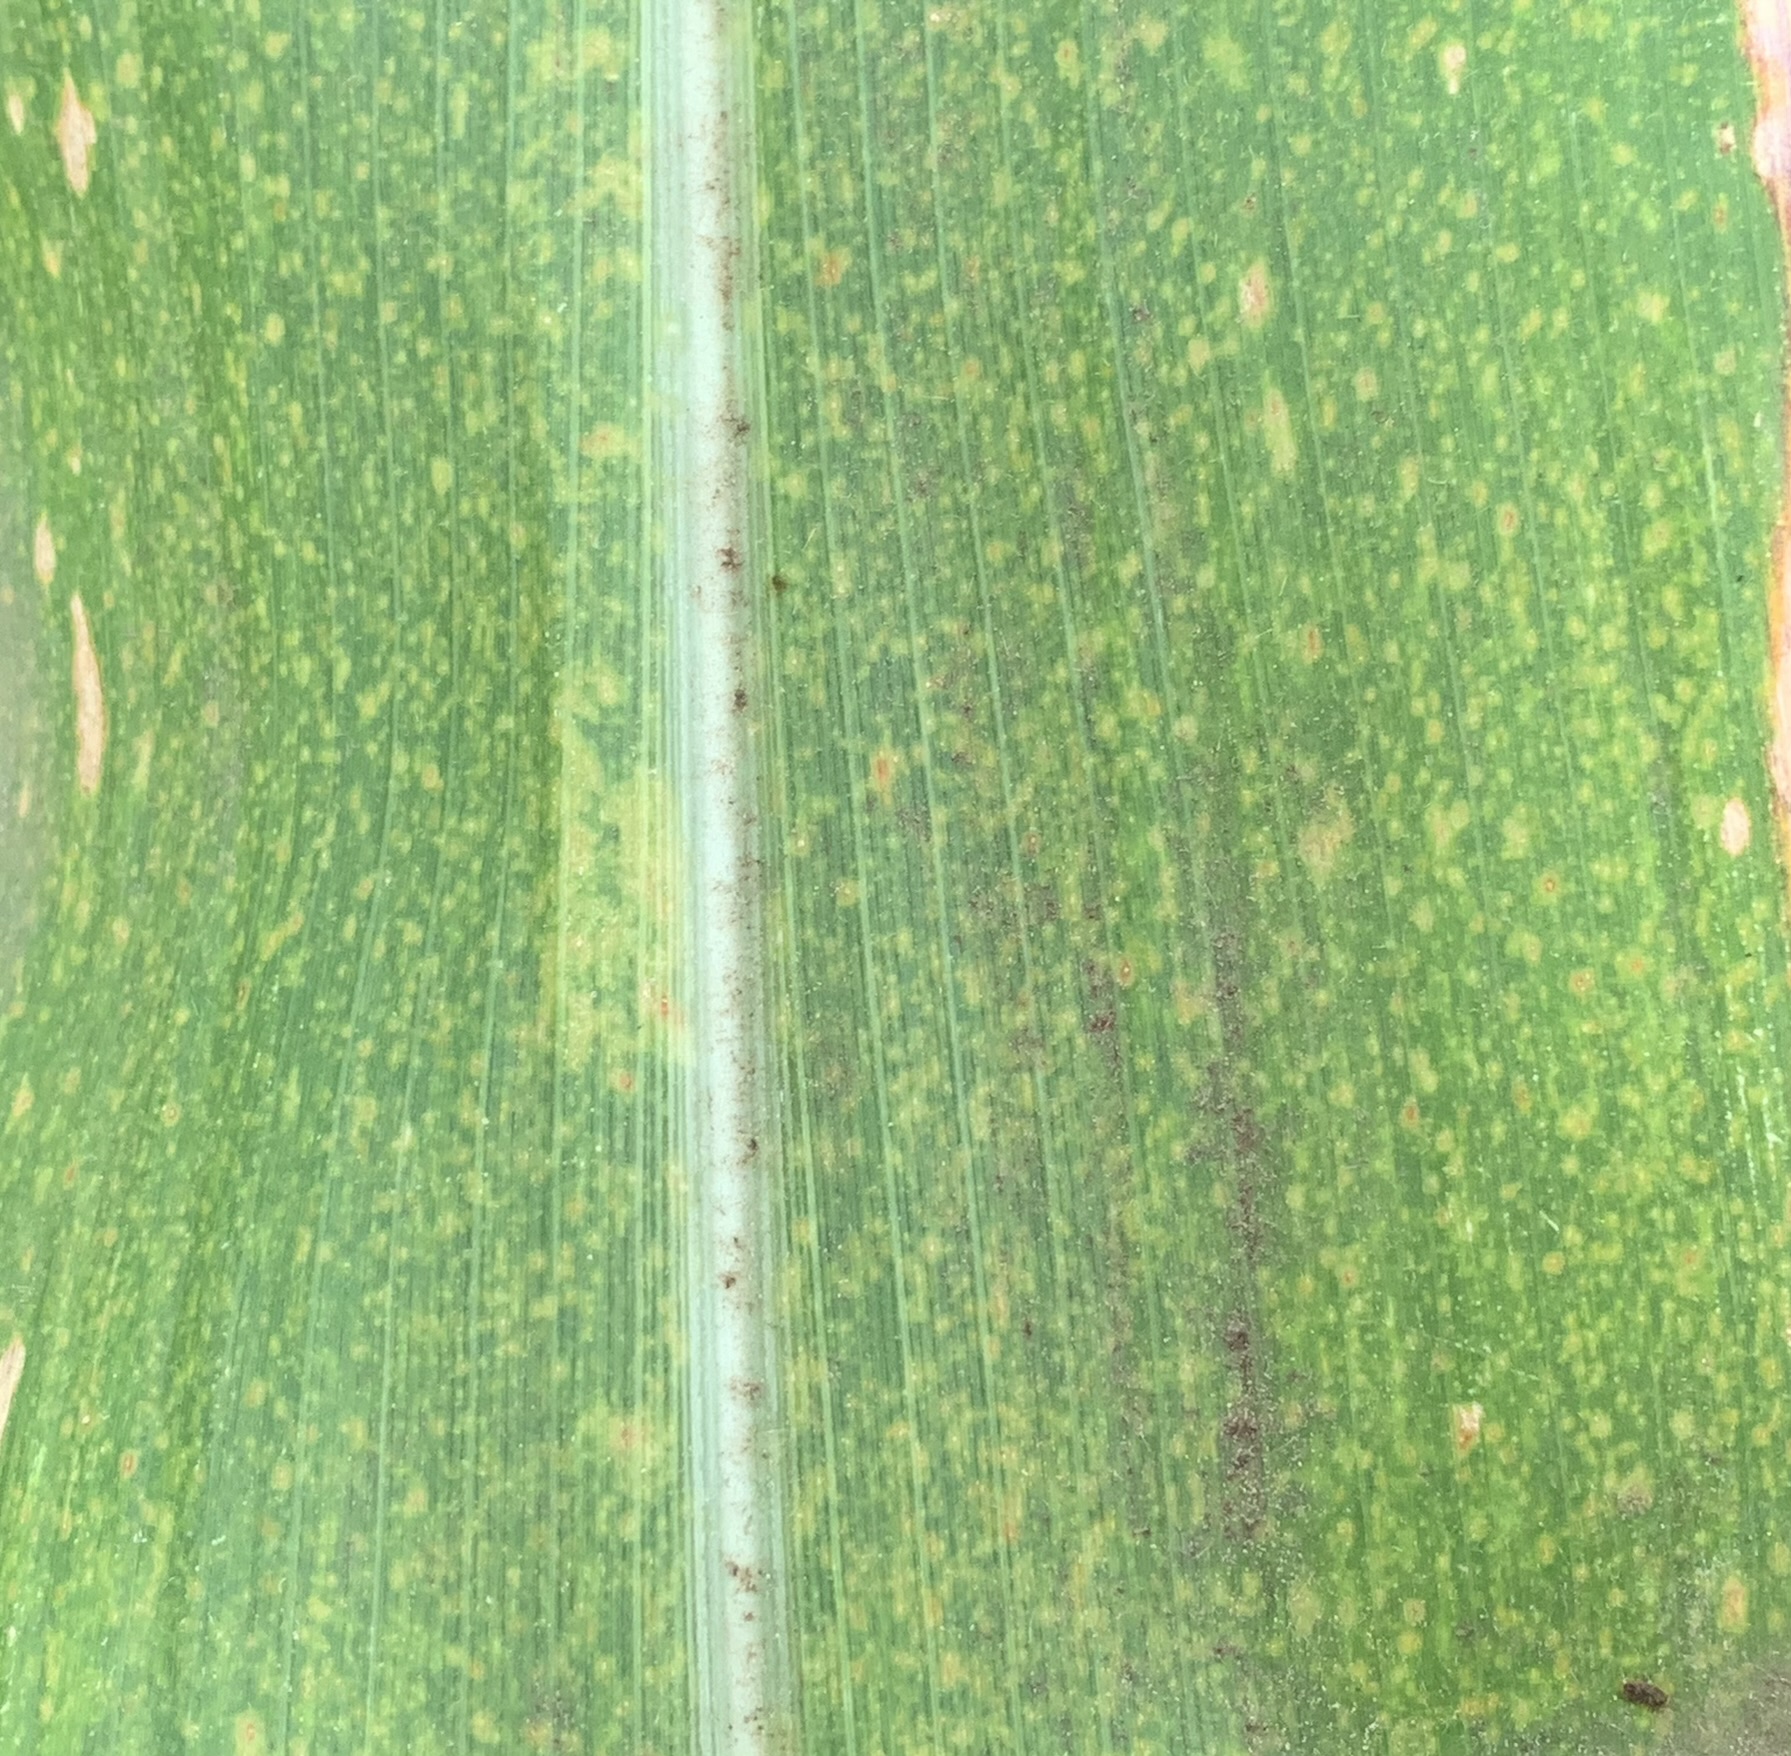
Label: MLN